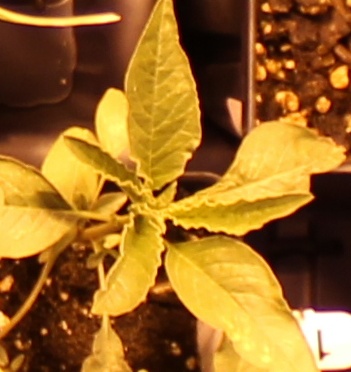
Label: Waterhemp